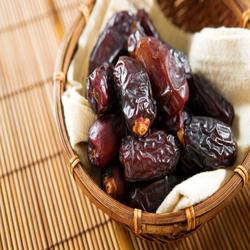
Label: Dates